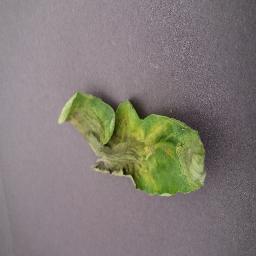
Label: Tomato___Late_blight